Benjamin Constant

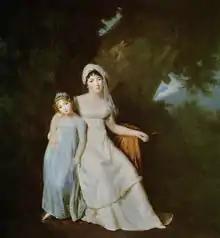
Painting by Marguerite Gérard, "Mme de Staël et sa fille" (around 1805); de Staël was Constant's partner and intellectual collaborator

After the Reign of Terror in France (1793–1794), Constant became an advocate of bicameralism and of an assembly like the Parliament of Great Britain. In revolutionary France this strand of political thought resulted in the Constitution of the Year III, the Council of Five Hundred and the Council of Ancients. In 1799, after 18 Brumaire, Constant was reluctantly appointed, on the insistence of Abbe Sieyes, by Napoleon Bonaparte to the Tribunat, despite grave reservations on the latter's part. Eventually, in 1802, the first consul confirmed in his doubts, forced Constant to withdraw because of the tenor of his speeches and his close connection with Mme de Staël. Constant became acquainted with Julie Talma, the salonnière wife of actor François-Joseph Talma, who wrote many letters to him of compelling human interest.